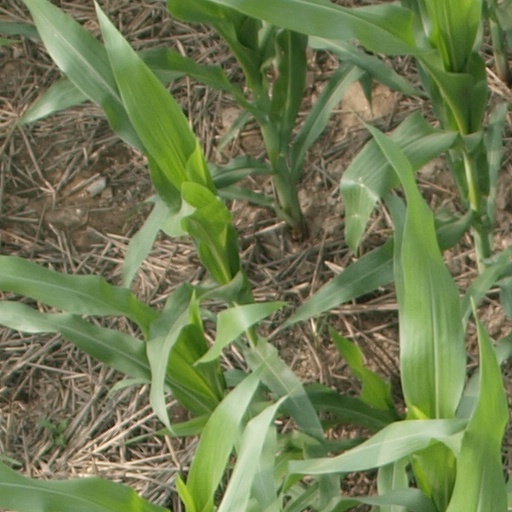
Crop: maize; corn